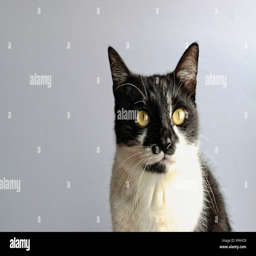
cat on a gray background